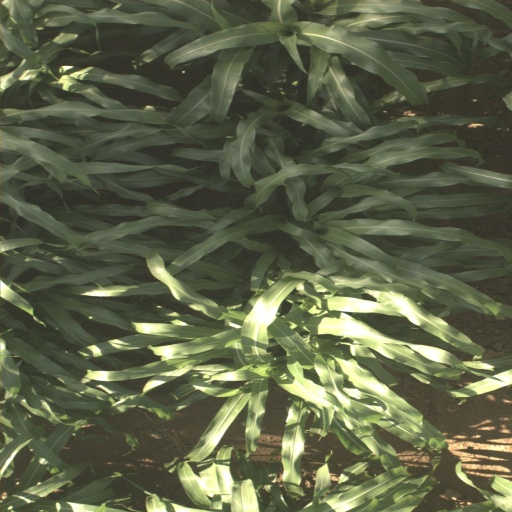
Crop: sorghum